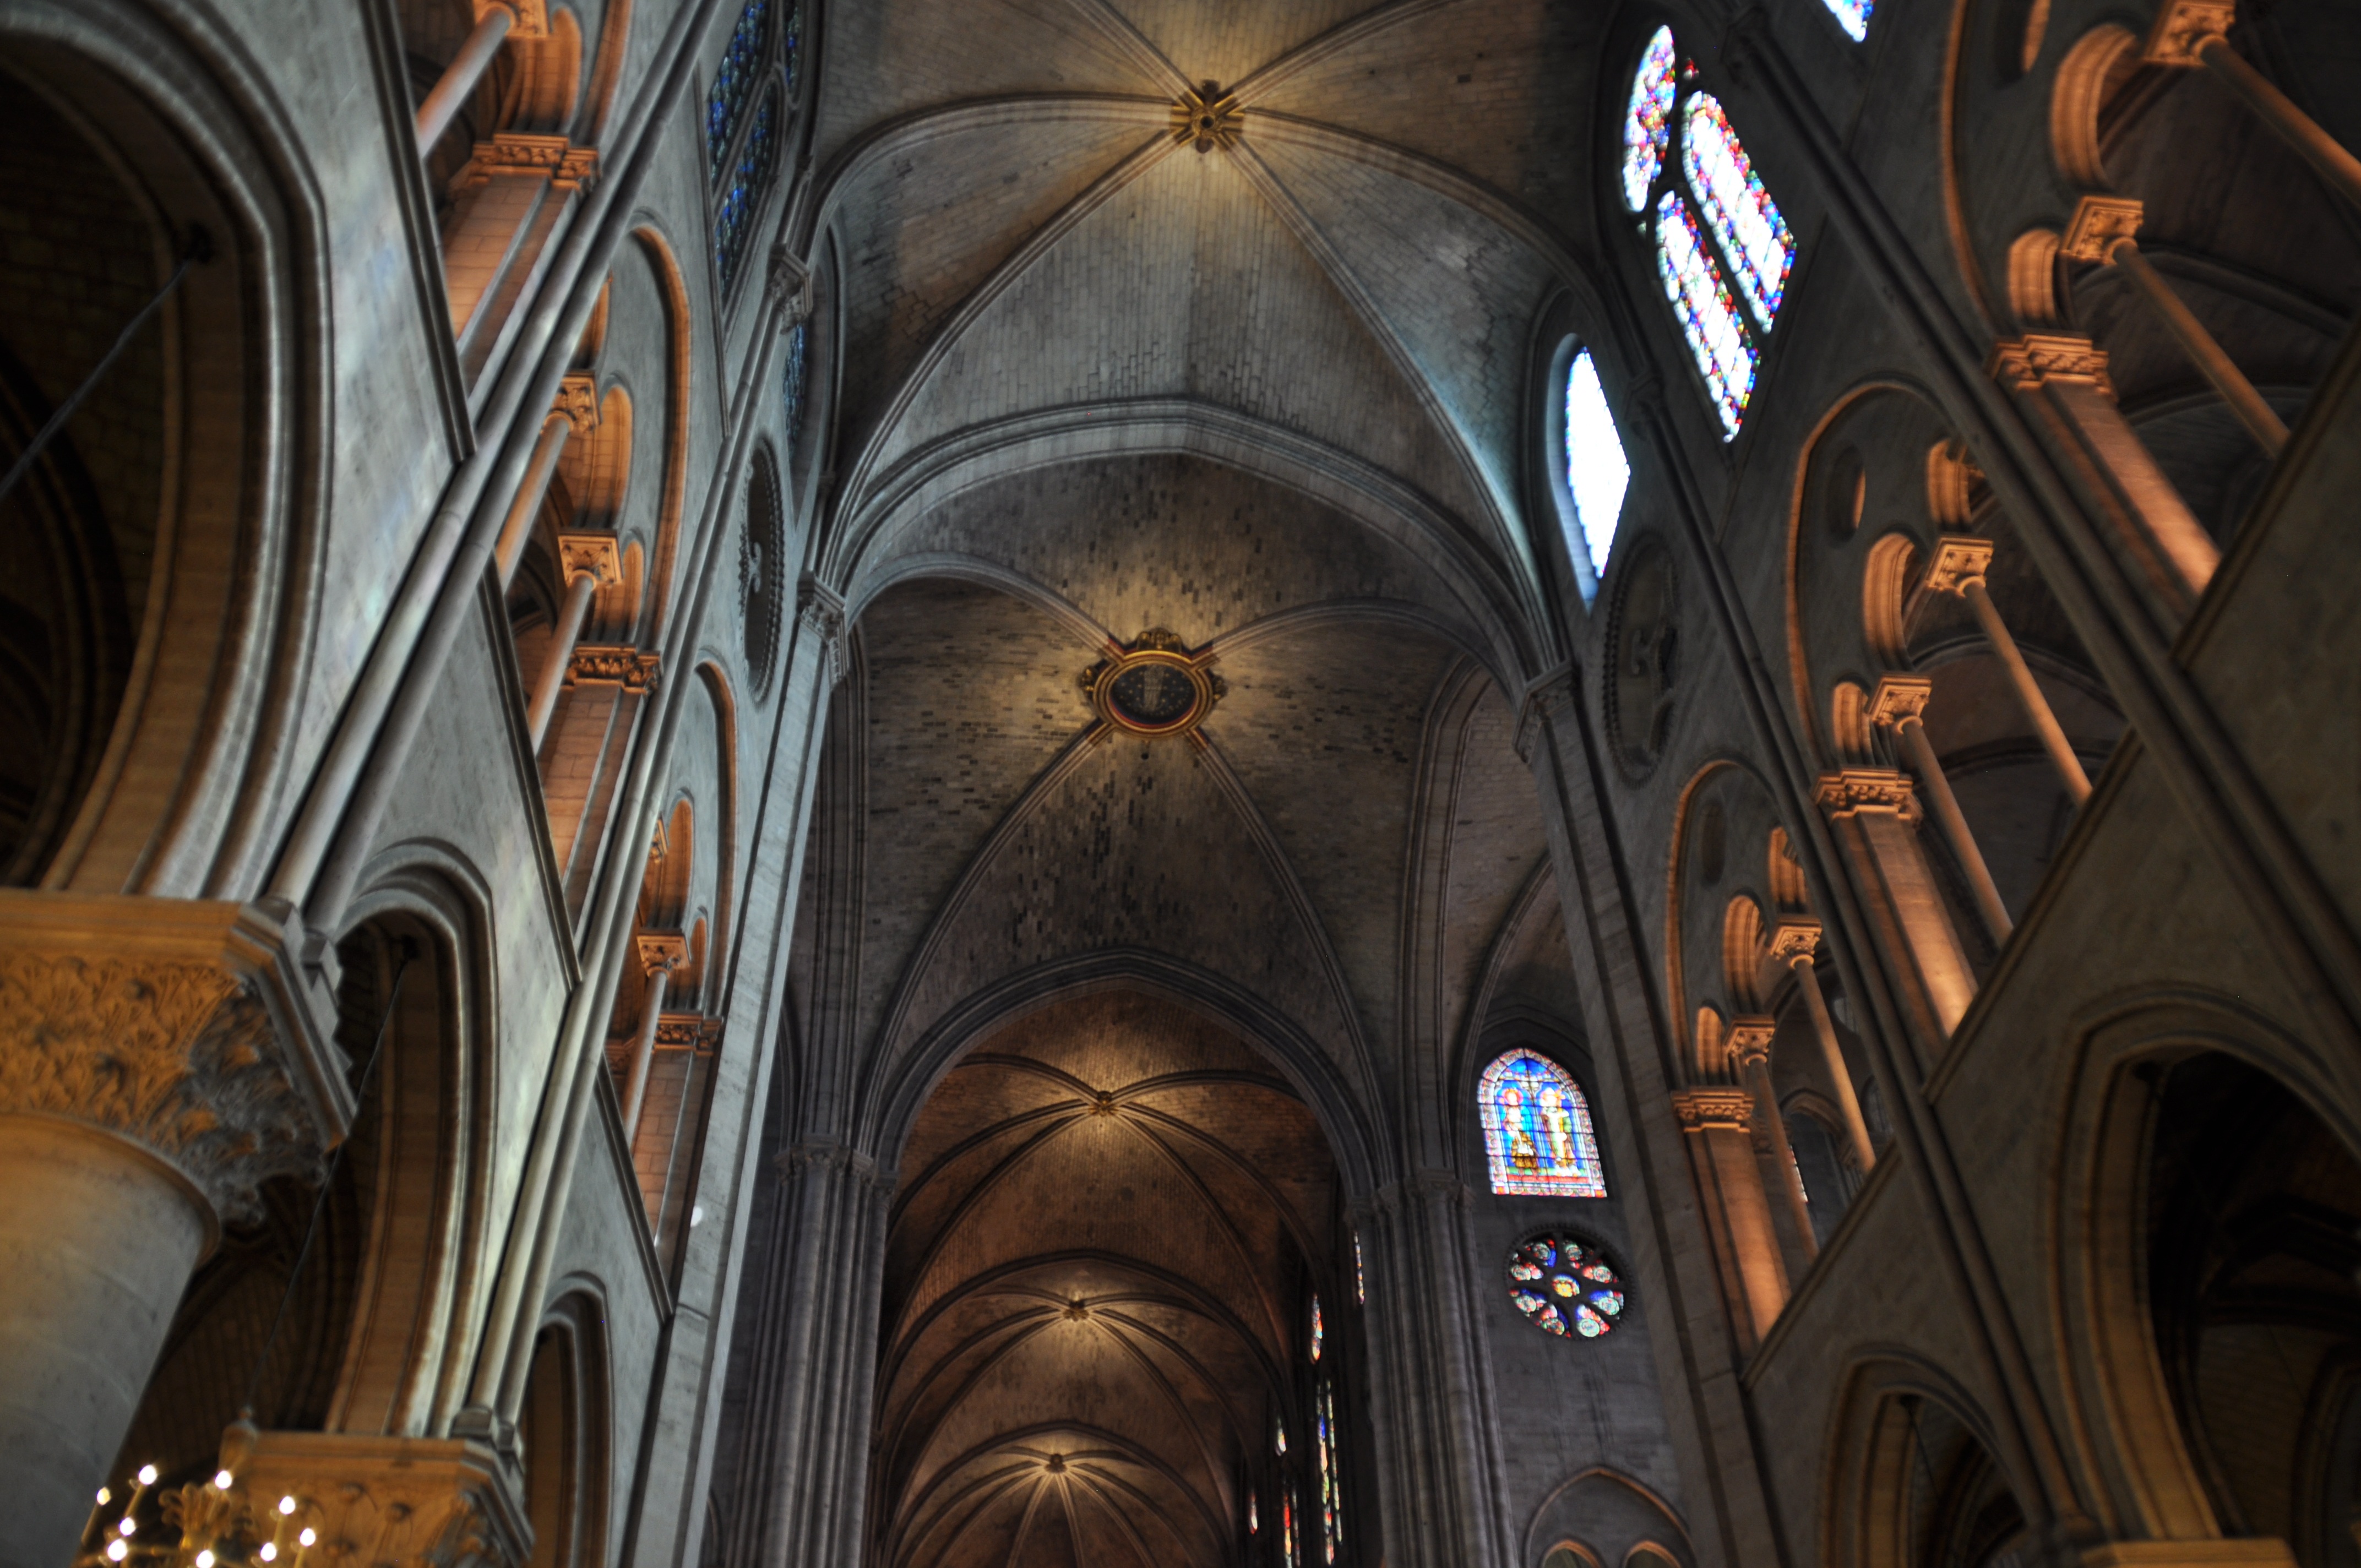
architecture, building, paris, france, arch, church, cathedral, place of worship, symmetry, vault, basilica, middle ages, gothic architecture, notre dame, ancient history